Eugène Prévost (carpenter)

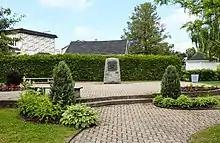
"Place Eugène Prévost" in Sainte-Claire

"Maison Prévost", the residence for the Prévost family, was designed by architect Joseph Gosselin (1847 – 1924) and is a heritage building which was listed by the Government of Quebec in 2009. The Heritage Society of Sainte-Claire acquired a 1952 Prévost Citadin bus in 2001, and spent the next three years restoring the vehicle. The society also sponsored an exhibition which featured the accomplishments of Eugène Prévost. Other tributes to Prévost include "Villa Prévost" and "Place Eugène Prévost". The former is a retirement facility built in Sainte-Claire in 1970. The latter is a park near Sainte-Claire Church which was dedicated to Prévost in 1988. The bronze, commemorative plaque on a monument in the park bears an inscription which honors Prévost: